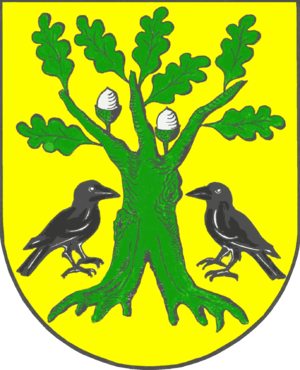
Ravnkær-Fovlløk
Coat of arms of Ravnkær-Fovlløk
Ravnkær-Fovlløk eller Rabenkirchen-Faulück er en kommune beliggende 6 kilometer vest for Kappel i det sydøstlige Angel i Sydslesvig. Administrativt hører kommunen under Slesvig-Flensborg kreds i den nordtyske delstat Slesvig-Holsten. Kommunen samarbejder på administrativt plan med andre kommuner i omegnen i Kappel Land kommunefællesskab. Ravnkær er sogneby i Ravnkær Sogn. Sognet lå i Slis Herred, da området tilhørte Danmark.